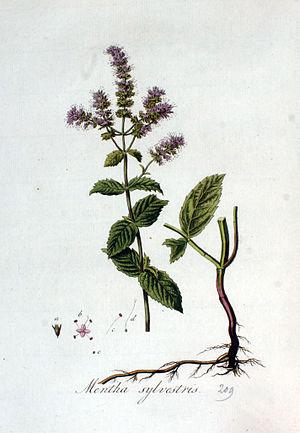
La menthe sylvestre ou menthe à feuilles longues, est une espèce de plantes herbacées de la famille des Lamiacées, en général diploïde. De toutes les espèces de menthe, c'est celle qui a la plus large distribution géographique, s'étendant de l'ouest de l'Europe à l'Asie centrale et l'Afrique du Sud. D'une morphologie extrêmement variable, les botanistes lui attribuent 22 sous-espèces.
Le Briançonnais dispose d’une flore remarquablement riche, adaptée au climat de la région, et composée de nombreuses variétés que l’on retrouve dans diverses zones climatiques en Europe. Depuis des siècles, les habitants locaux utilisent ces plantes selon leurs différentes propriétés, pour se soigner soit de manière préventive, soit de manière ponctuelle.